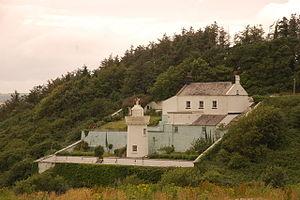
Les phares de Duncanon étaient une paire de phare située à Duncannon dans le Comté de Wexford. Ils signalaient l'entrée du port de Waterford au fond du Waterford Harbour dans l'embouchure des The Tree Sisters.